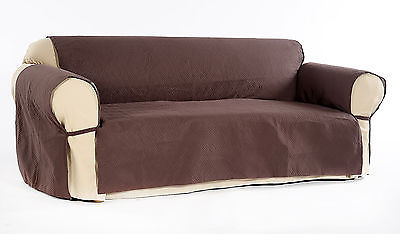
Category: sofa